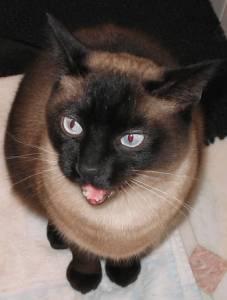
Breed: Siamese